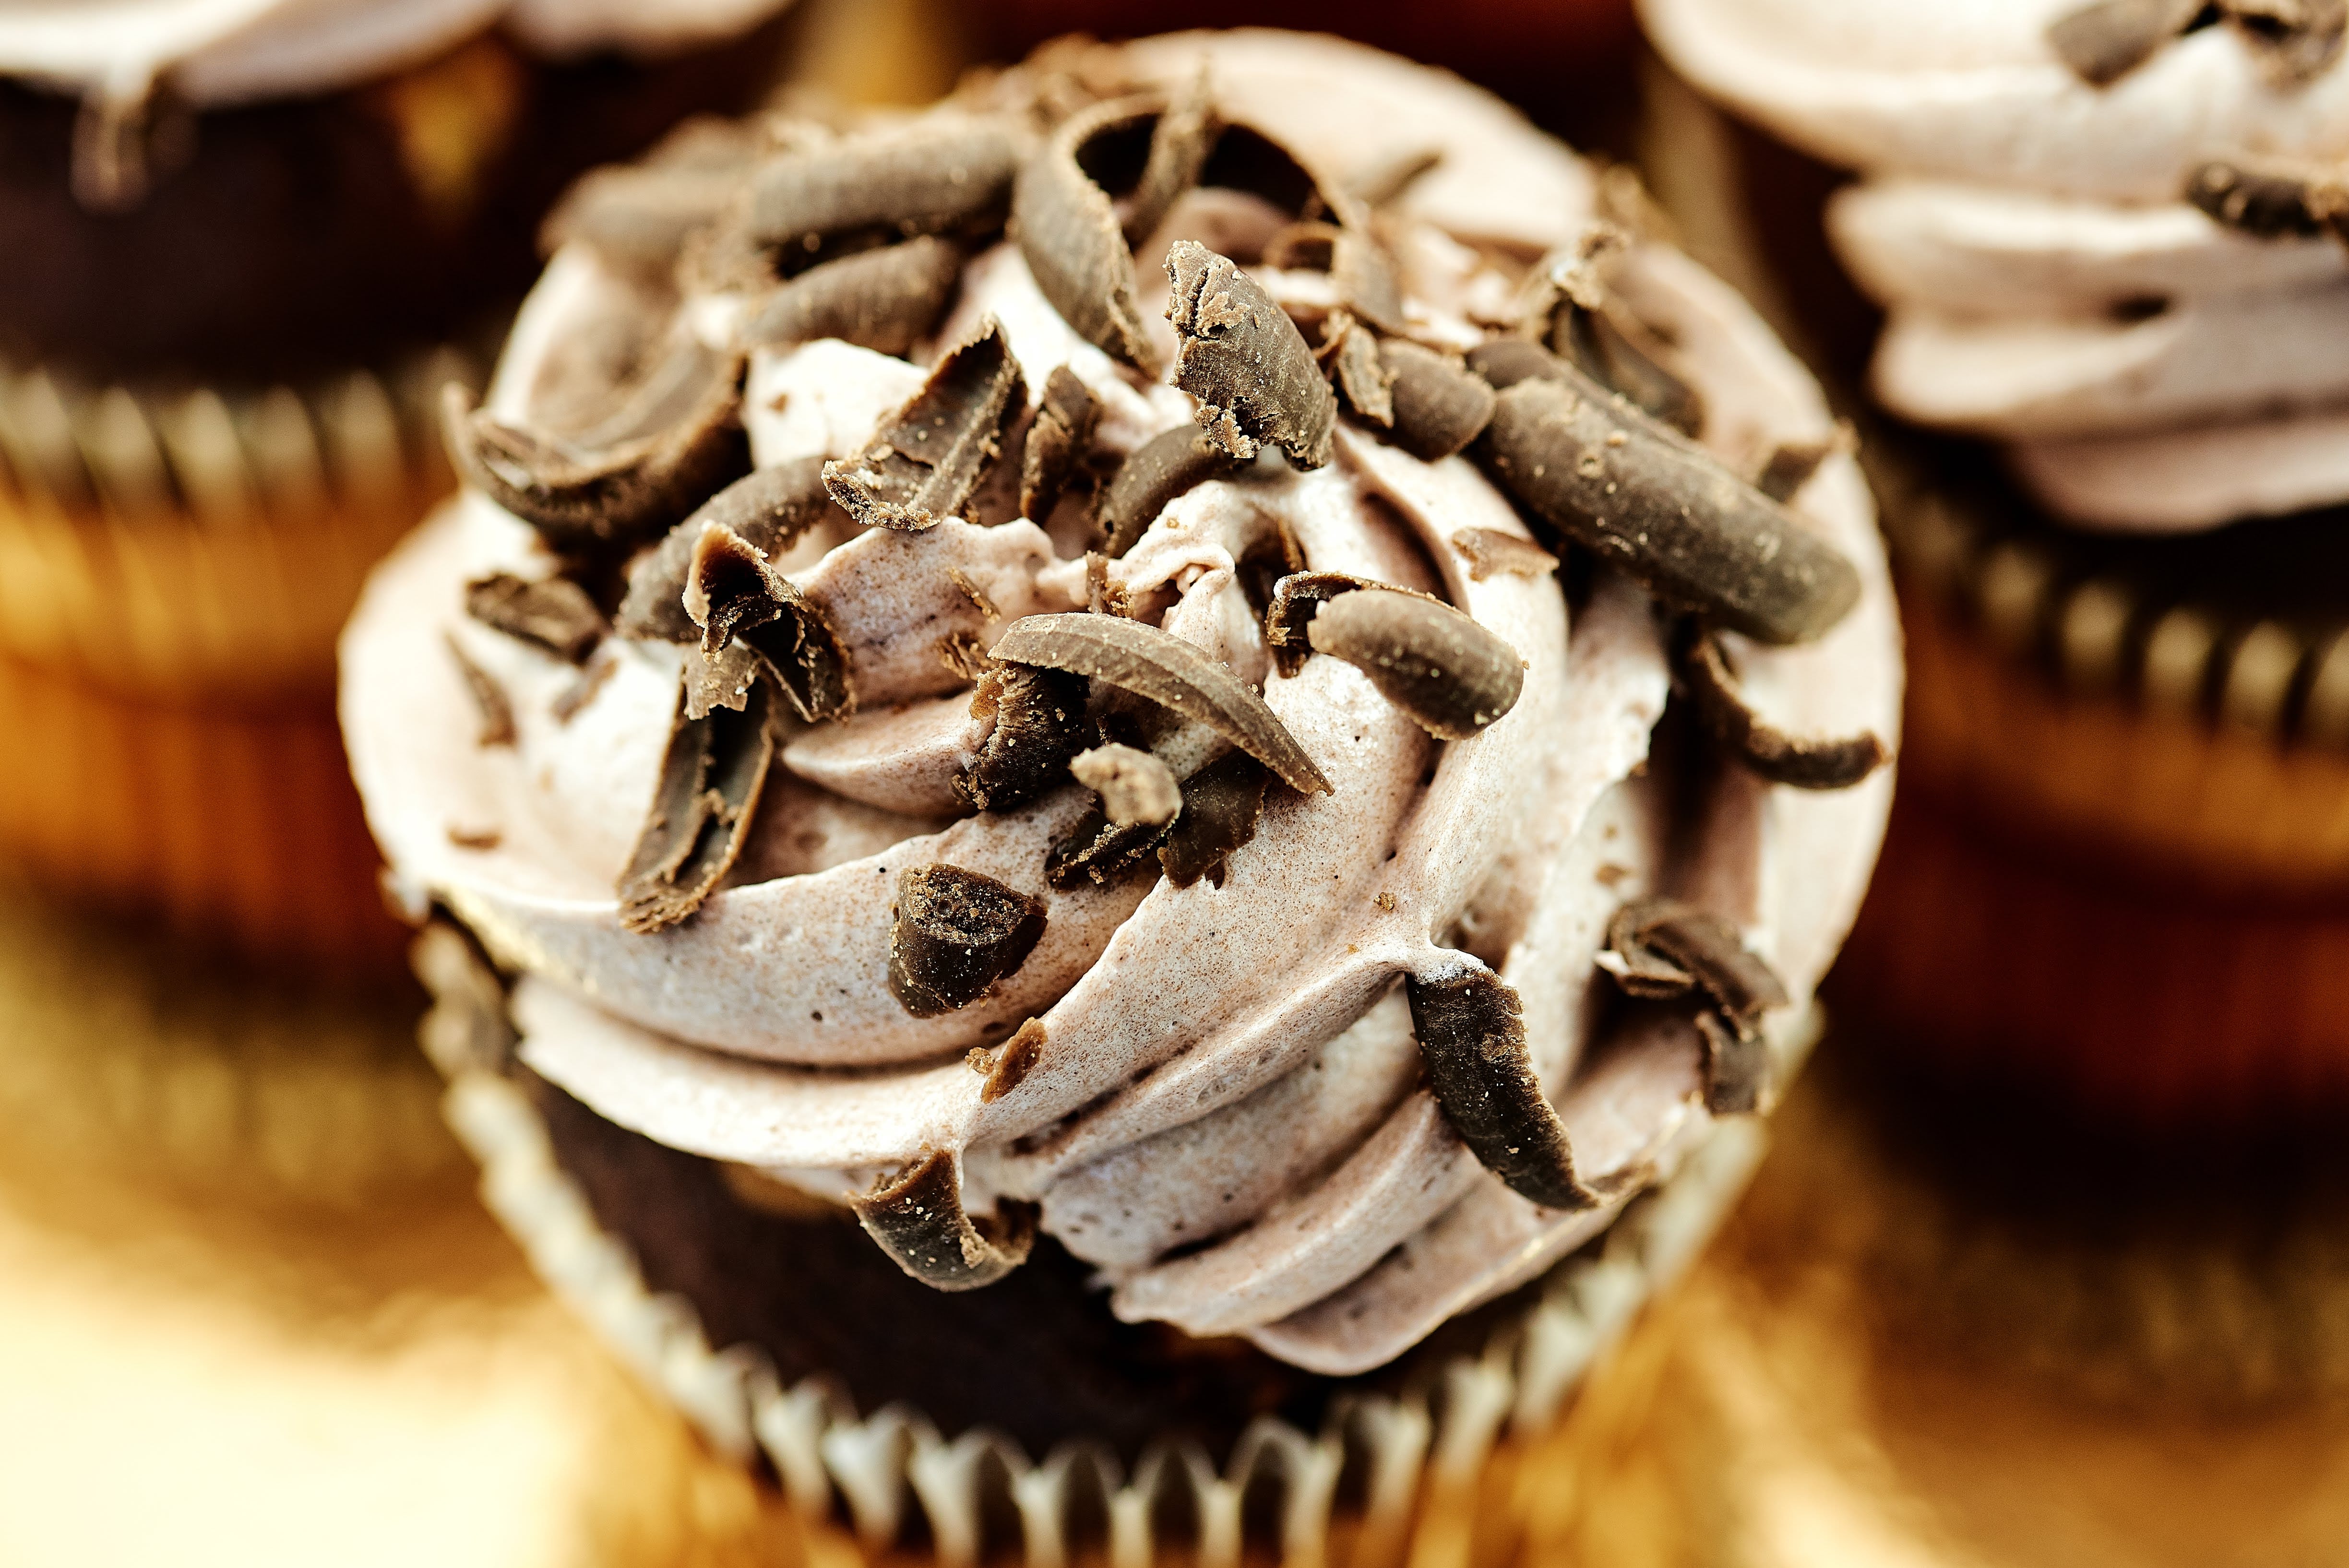
cupcake, food, buttercream, dessert, baking, sweetness, snack, cuisine, icing, cream, peanut butter cup, baked goods, chocolate, dish, cookie, finger food, cake, ingredient, cookies and crackers